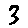
Label: 3